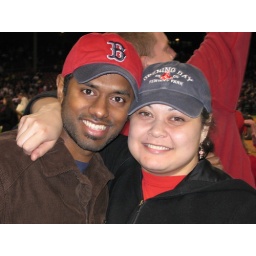
Tori and Me post game in the field box section.